Pietro Antonio Solari

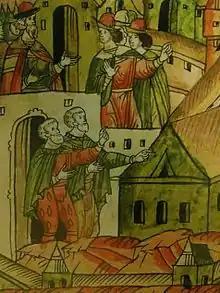
Pietro Antonio Solari and Marco Ruffo (at the bottom). Fragment of miniature from the Illustrated Chronicle of Ivan the Terrible.

Pietro Antonio Solari (– May 1493), also known as Pyotr Fryazin, was an Italian Renaissance architect and sculptor. He was invited to Moscow by Grand Prince Ivan III to design the walls and towers of the reconstructed Kremlin.